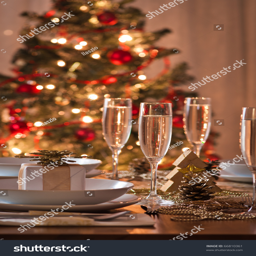
a decorated christmas dining table with champagne glasses and christmas tree in background